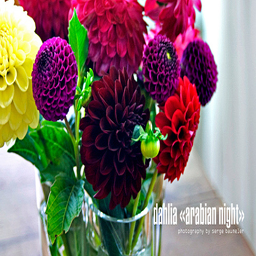
A glass vase is filled with assorted dahlias.
A vase filled with lots of different colored flowers.
A bouquet of dahlias in a glass vase.
A glass vase of various multi colored flowers.
Various types of flowers sitting inside of a vase.